Ilombe Mboyo

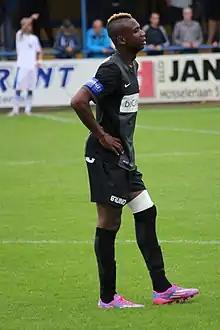
Mboyo with Genk in 2014

Ilombe Mboyo (born 22 April 1987) is a professional footballer who plays as a striker for Virton. Born in Zaire and raised in Belgium, Mboyo originally represented DR Congo internationally before switching to represent the Belgium national team.